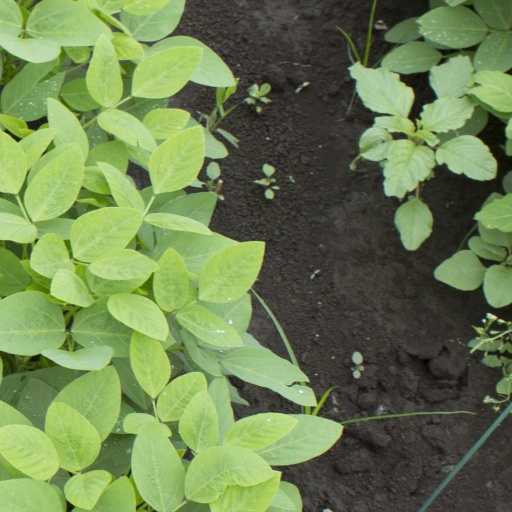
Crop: soybean